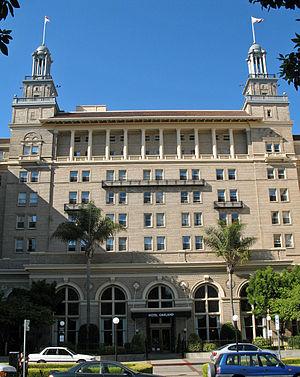
Ceci est la liste des lieux historiques inscrits sur le registre national dans le comté d'Alameda en Californie.